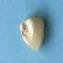
Maize quality: Good